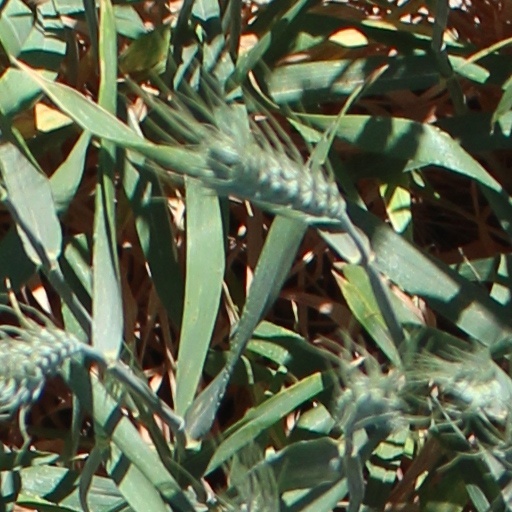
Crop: wheat